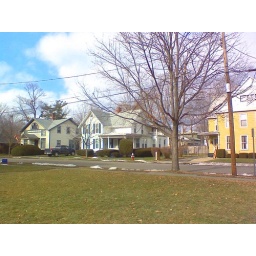
This was taken from the corner of Teal Park. Our house is the white one in the middle. (Jan '08)